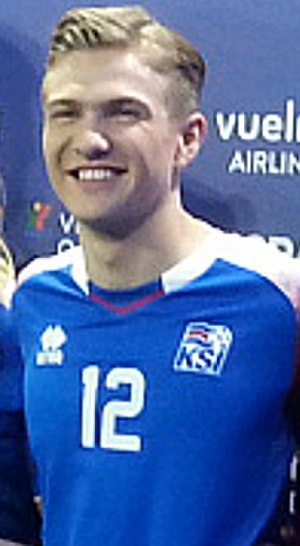
Ari Ólafsson
Ari Ólafsson er en islandsk sanger, som repræsenterede Island ved Eurovision Song Contest 2018 med"Our Choice". Han kom på sidstepladsen i første semifinale, og derfor kvalificerede han sig ikke til finalen.